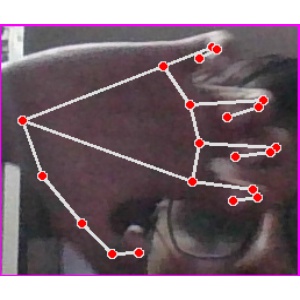
अक्षर: त